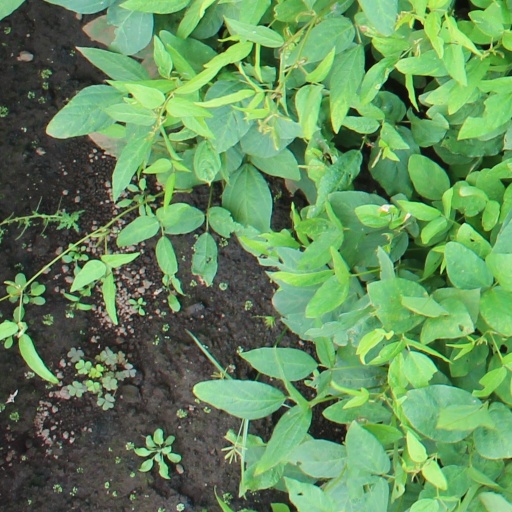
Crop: soybean